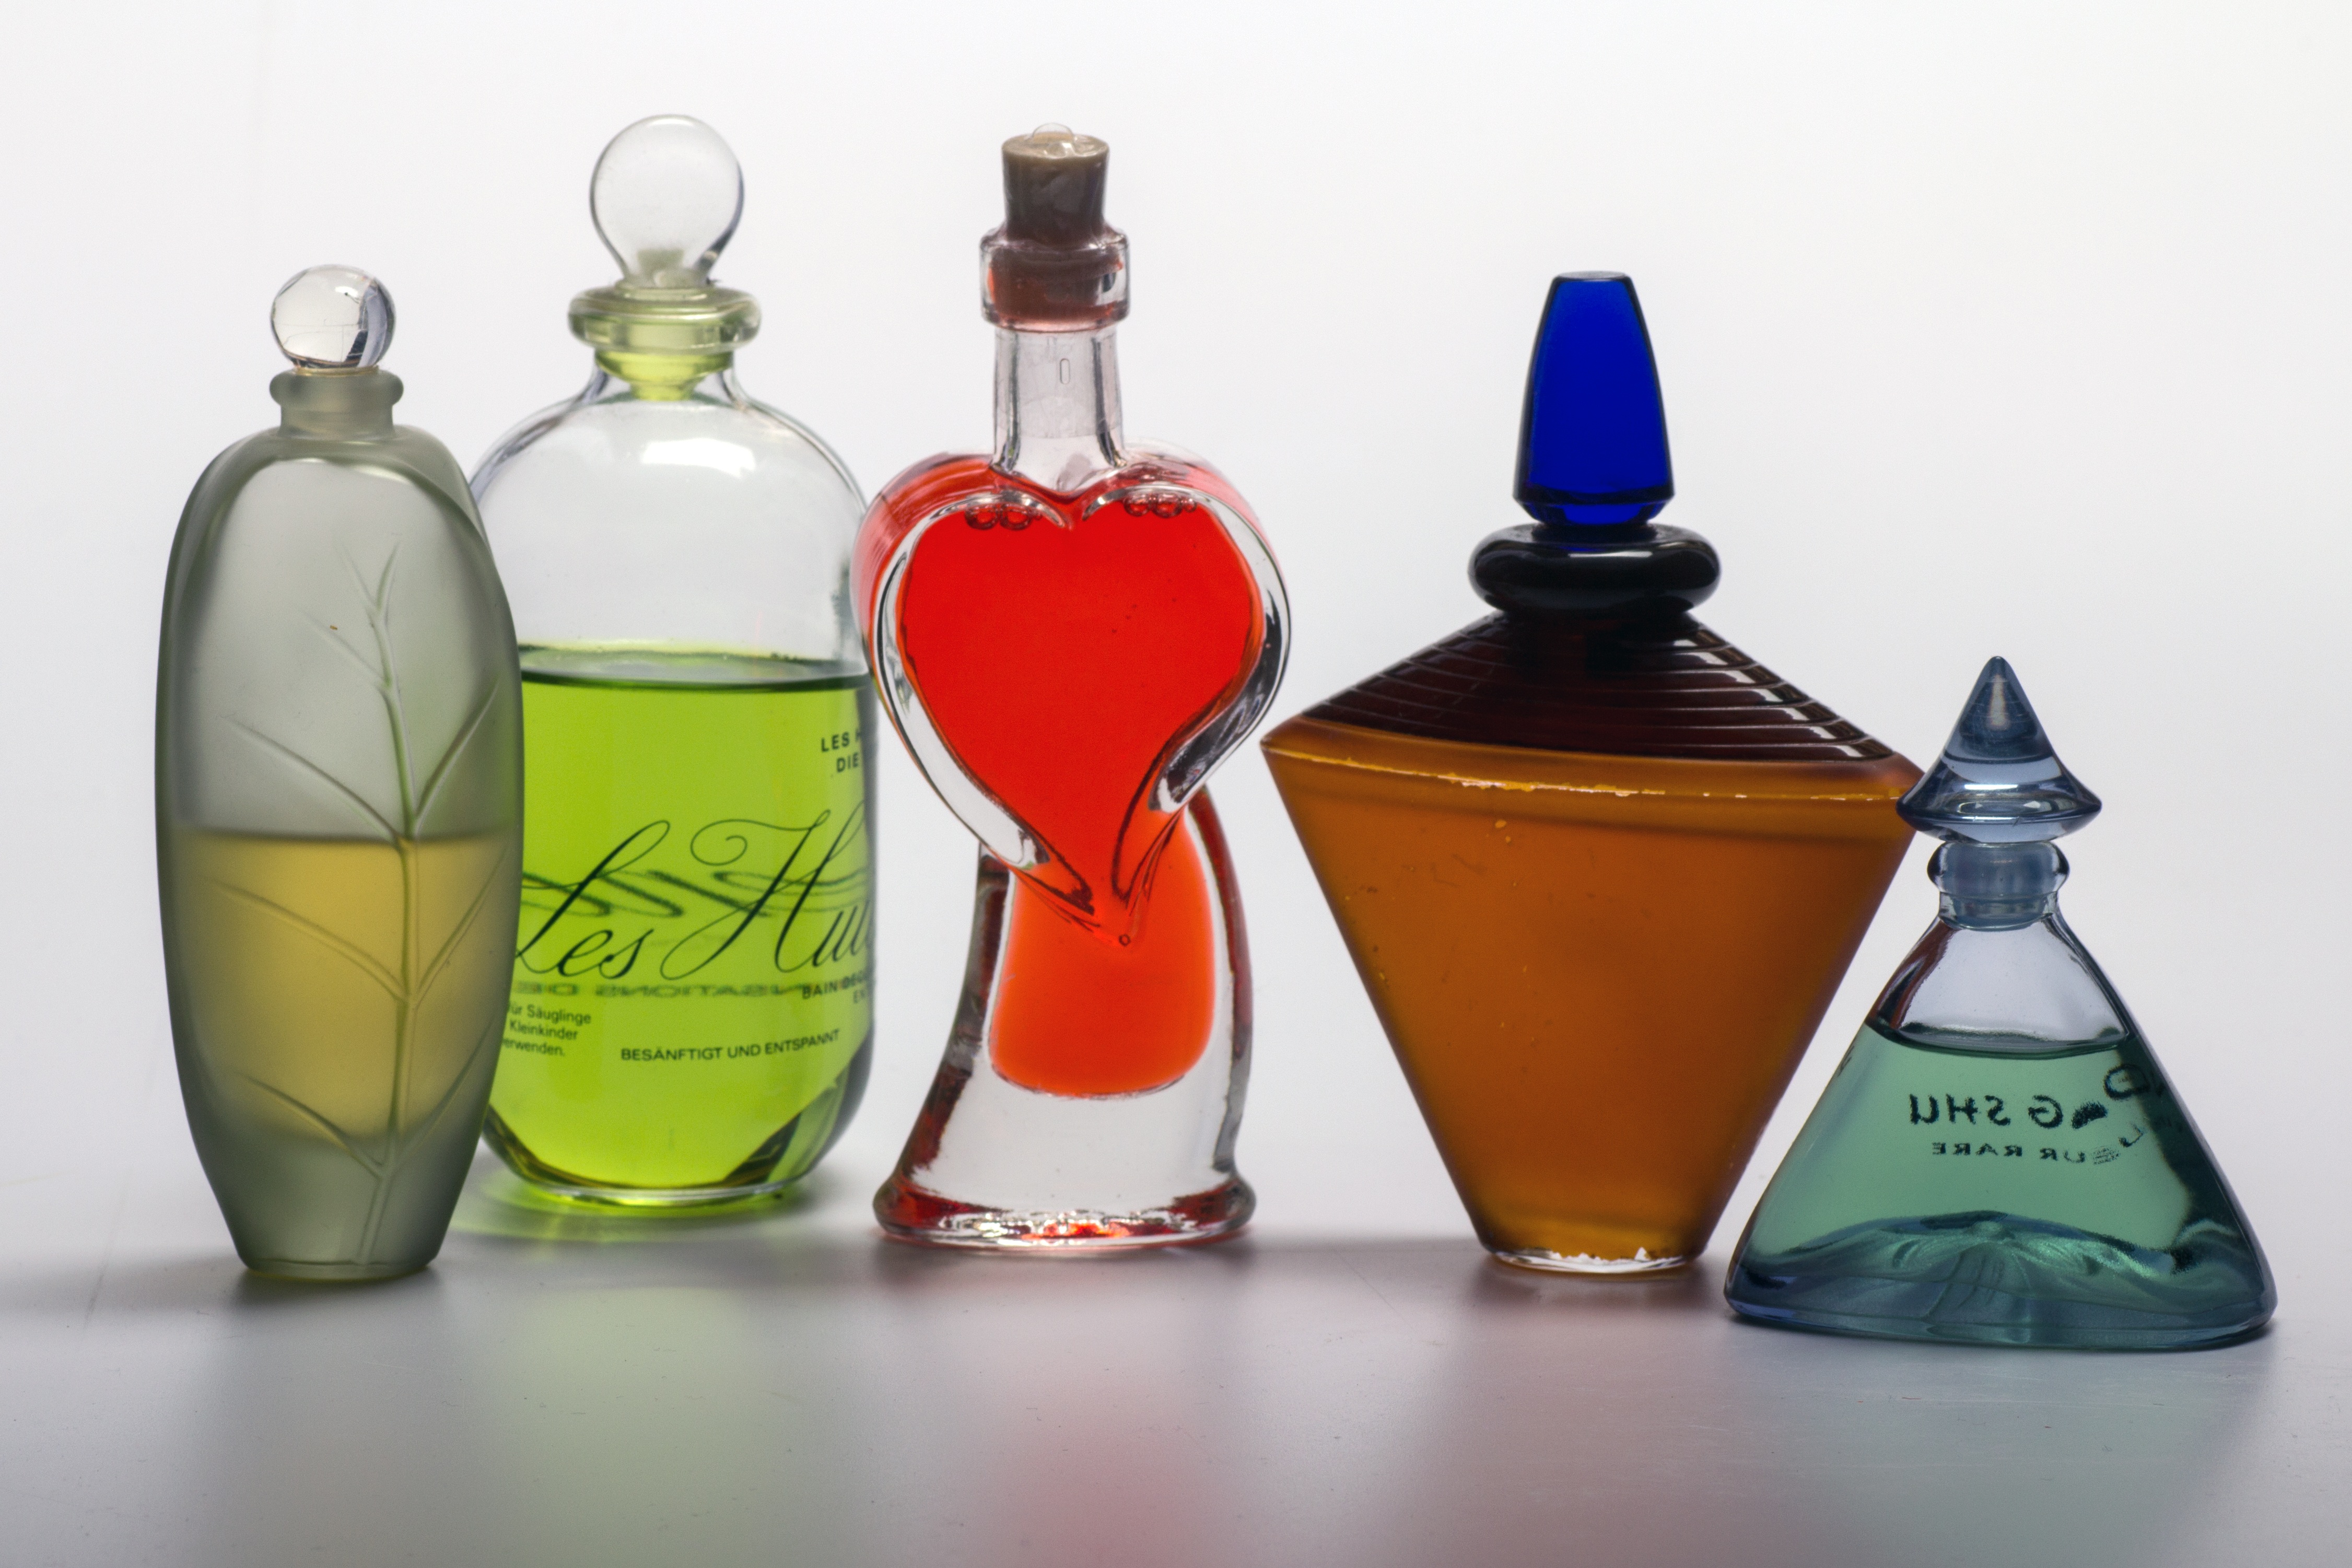
glass, drink, bottle, still life, tableware, wine bottle, glass bottle, product, bottles, liqueur, perfume, cosmetics, plastic bottle, perfume bottles, distilled beverage, drinkware